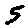
Label: 5